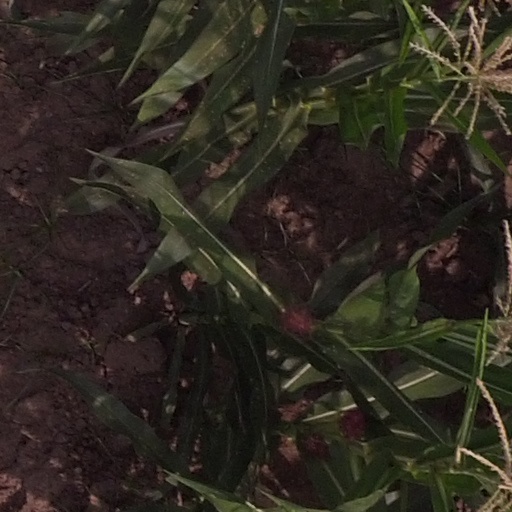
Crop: maize; corn